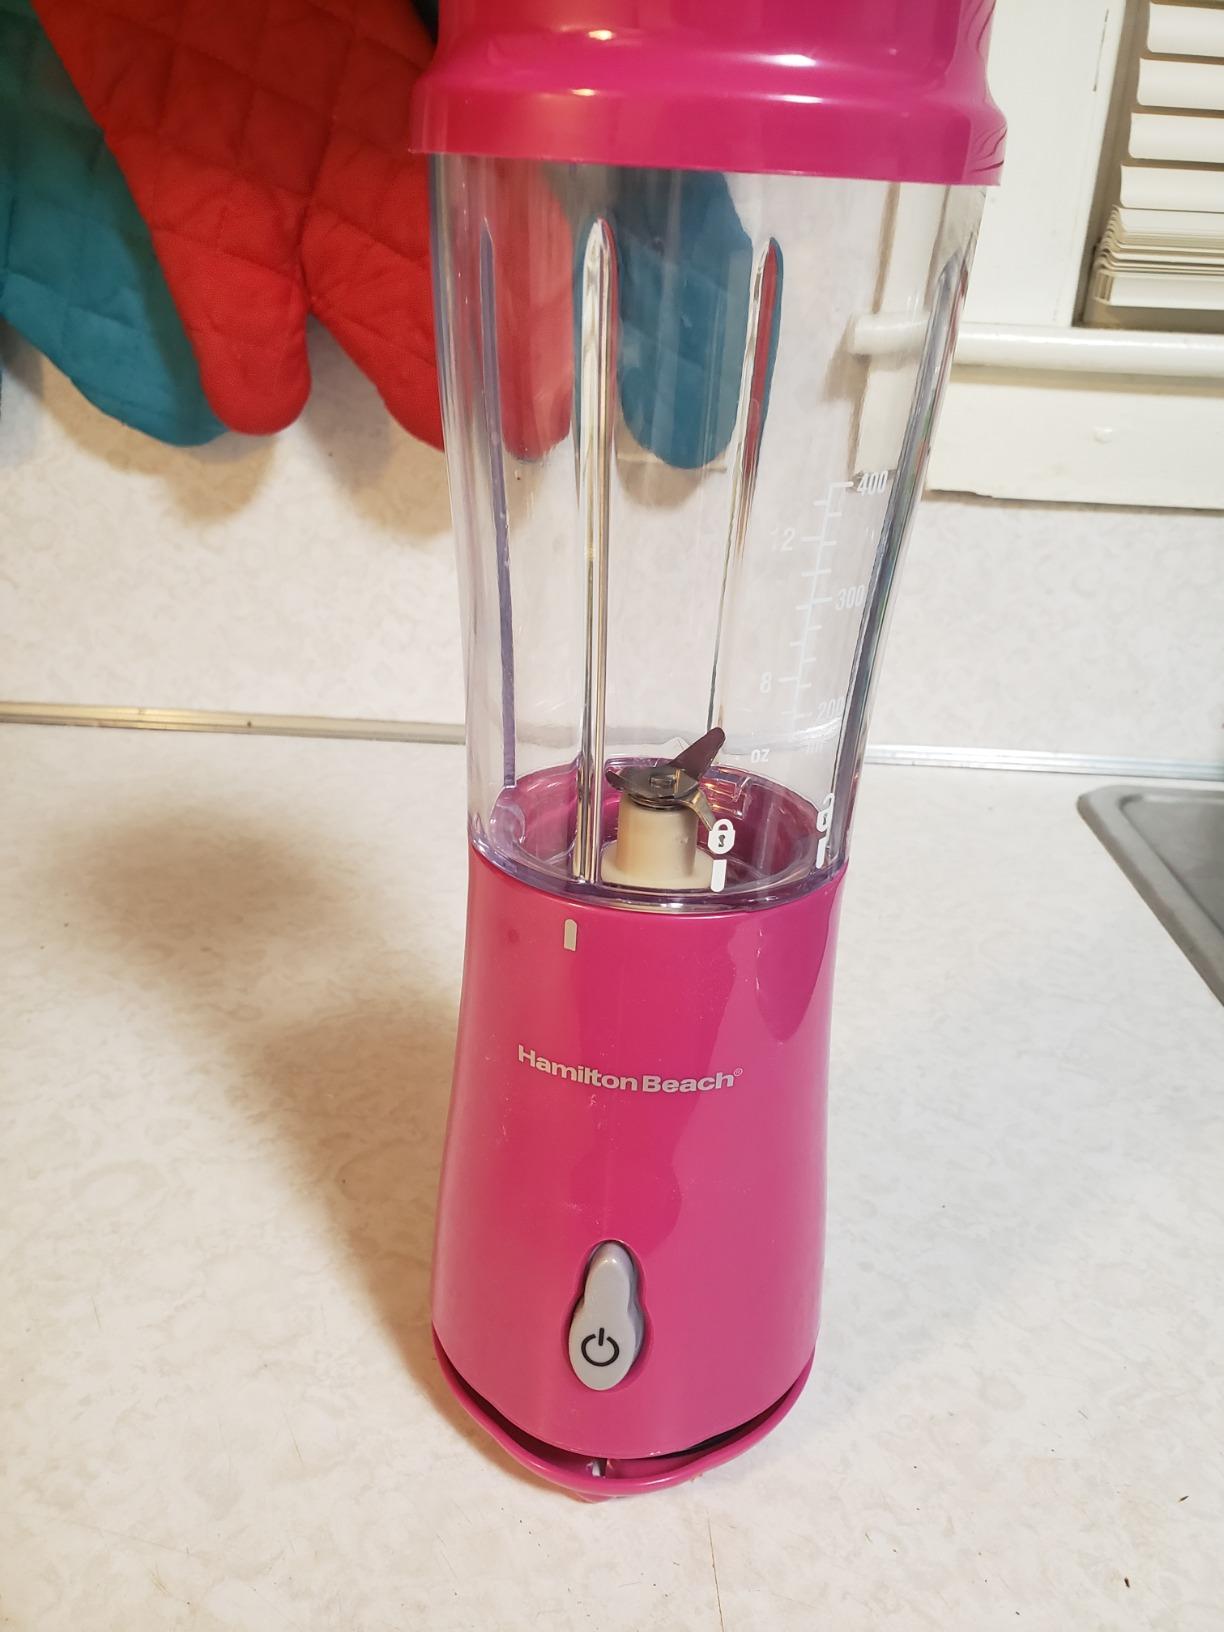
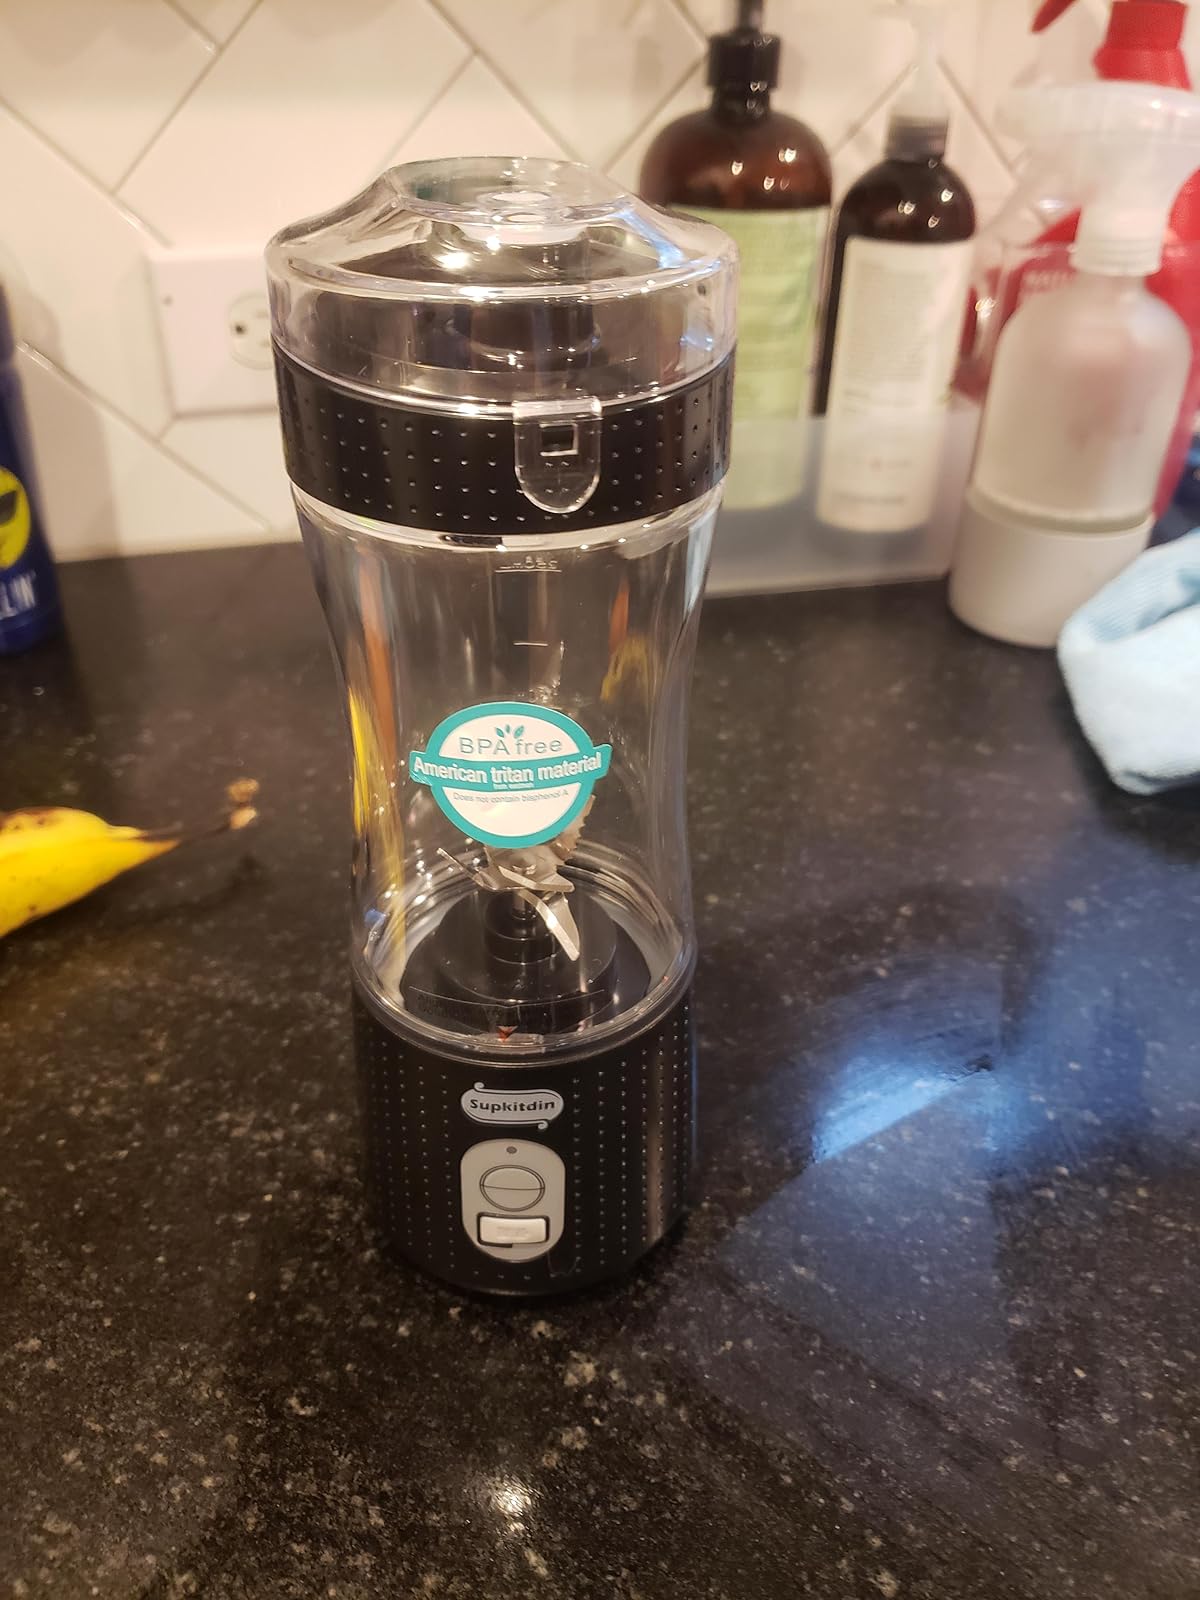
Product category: items_blender
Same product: no